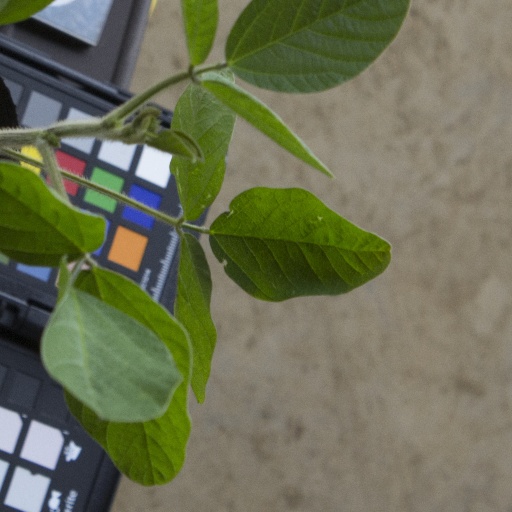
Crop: soybean